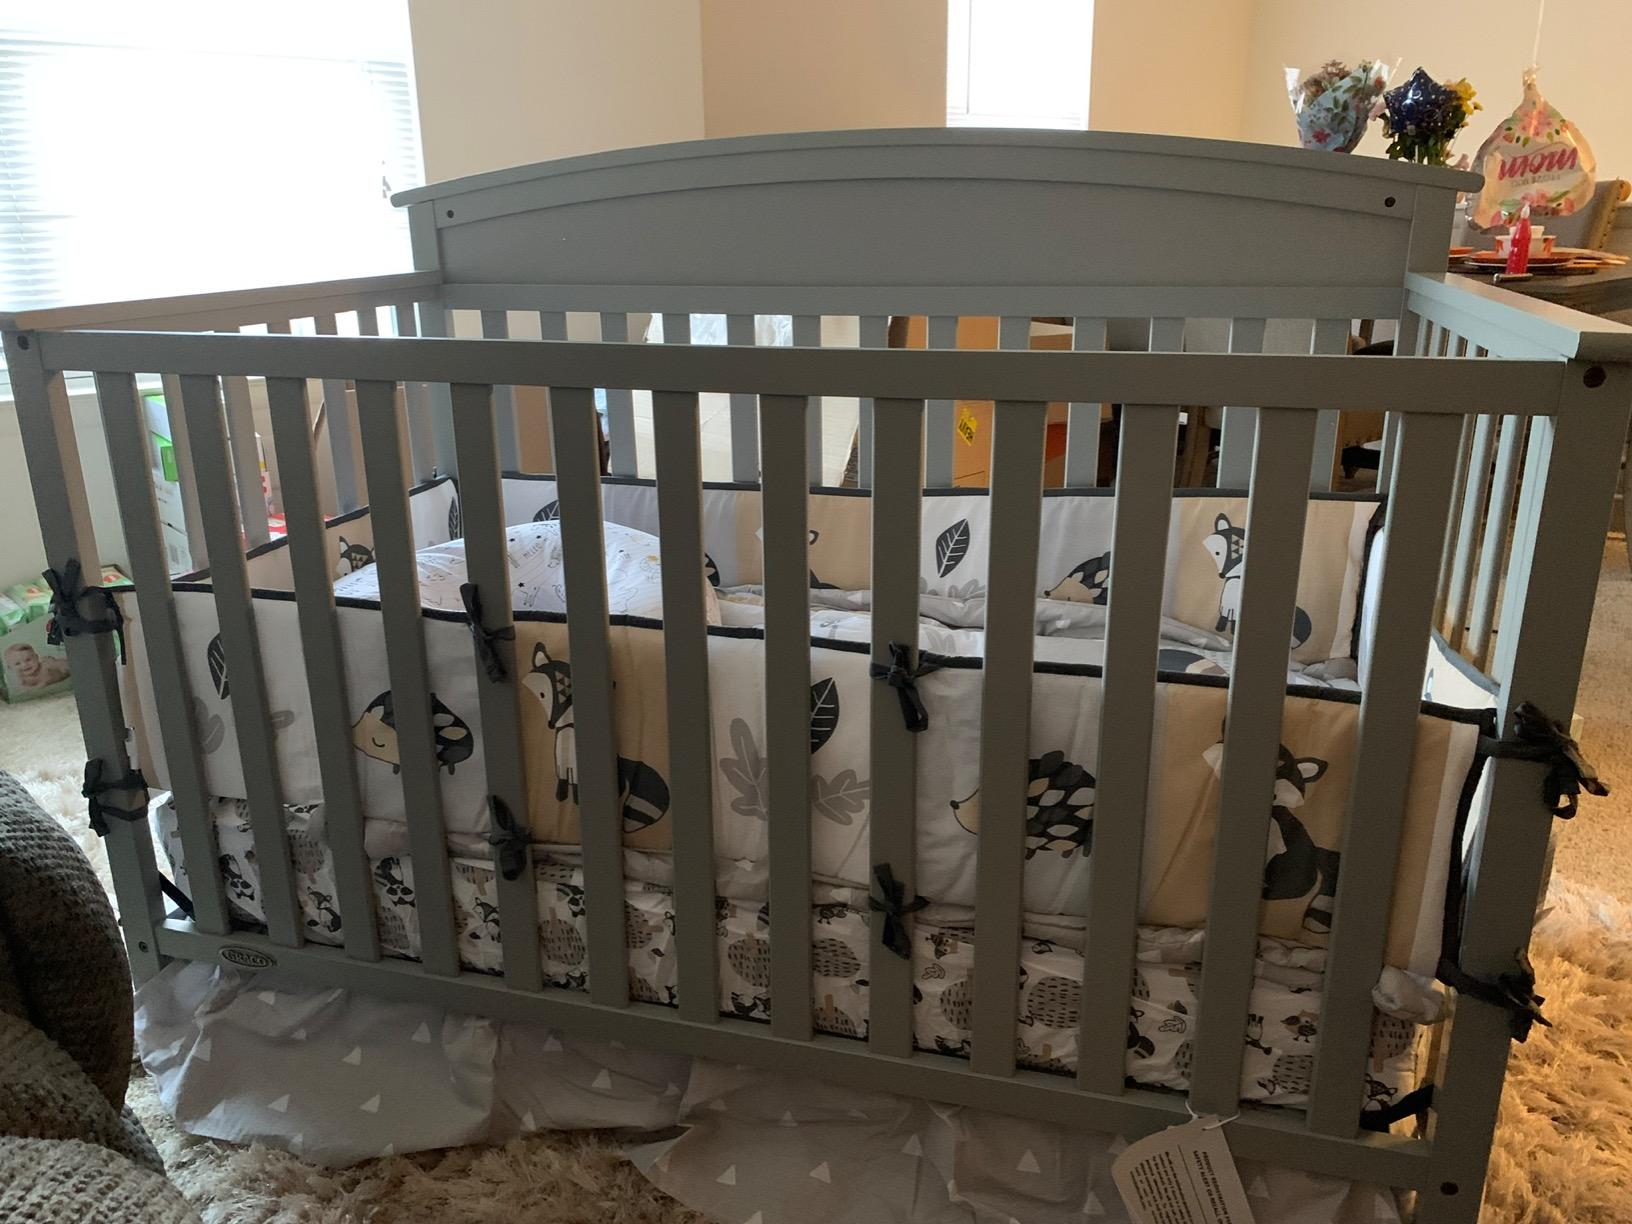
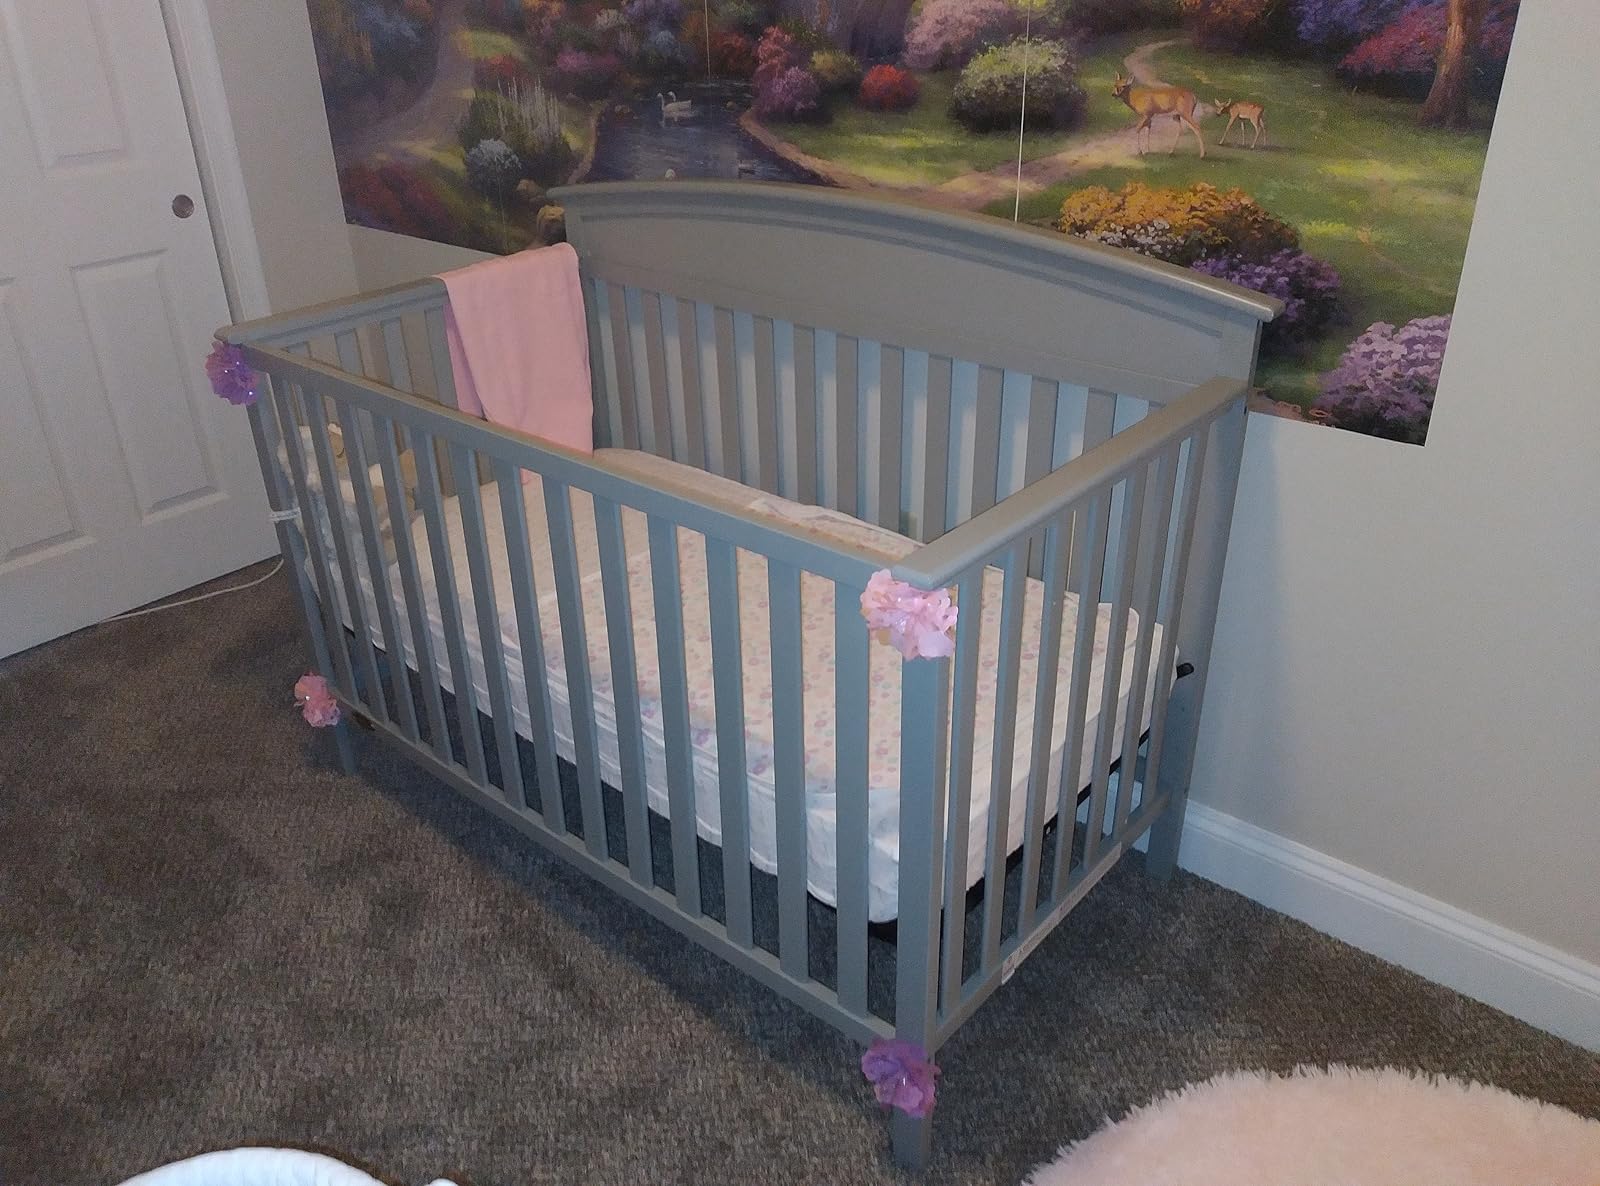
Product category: products_crib
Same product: yes